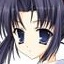
Portrait style: Anime Portrait